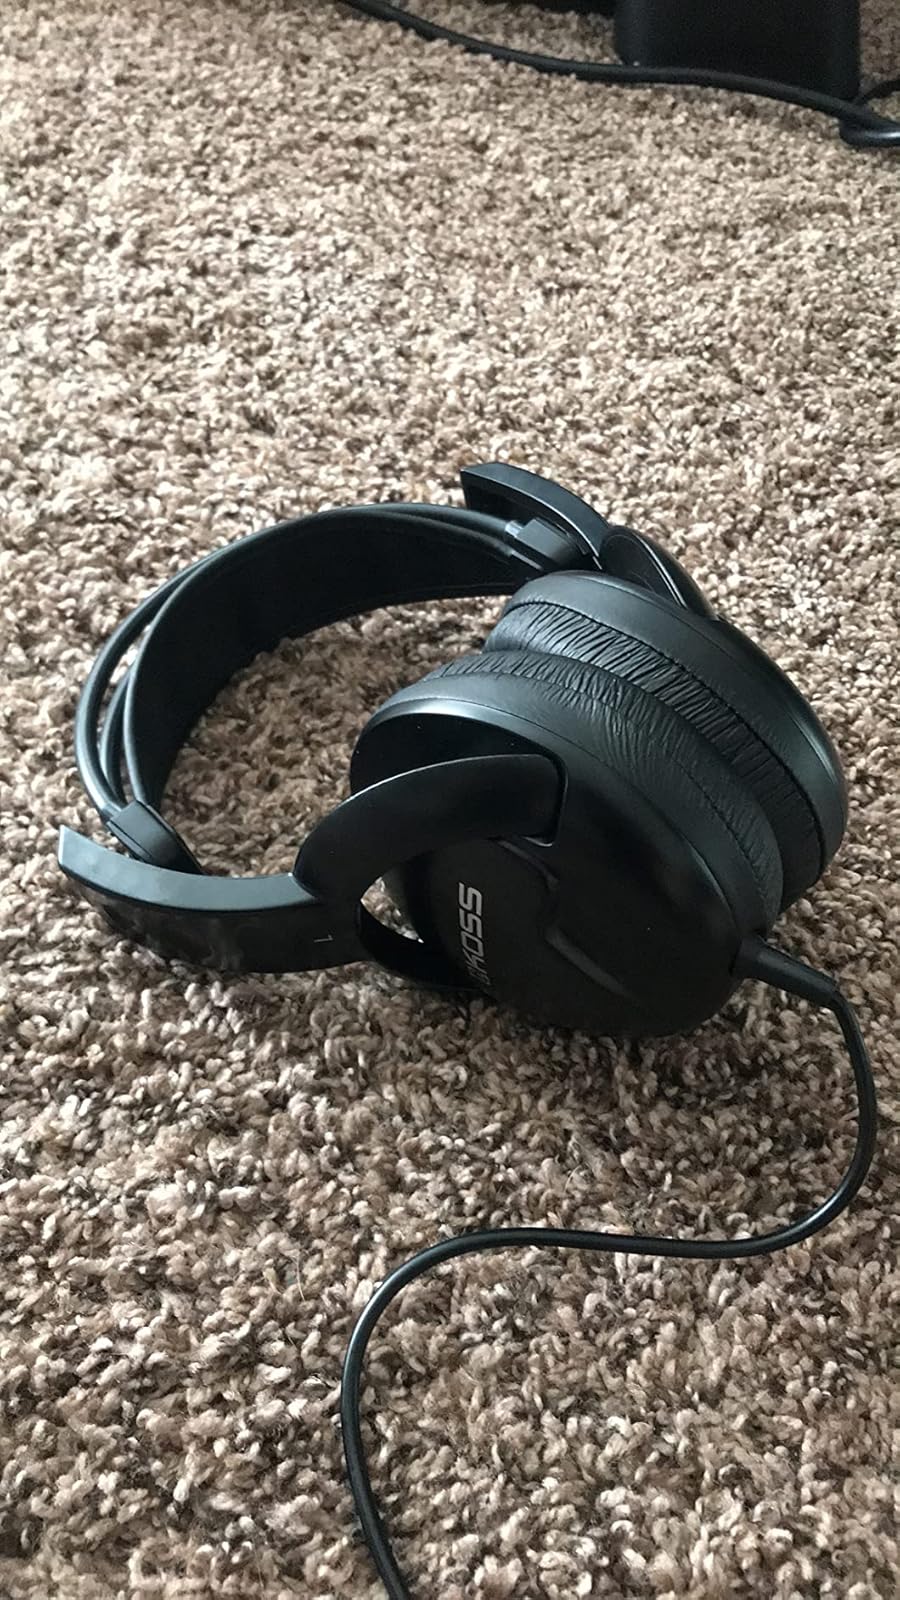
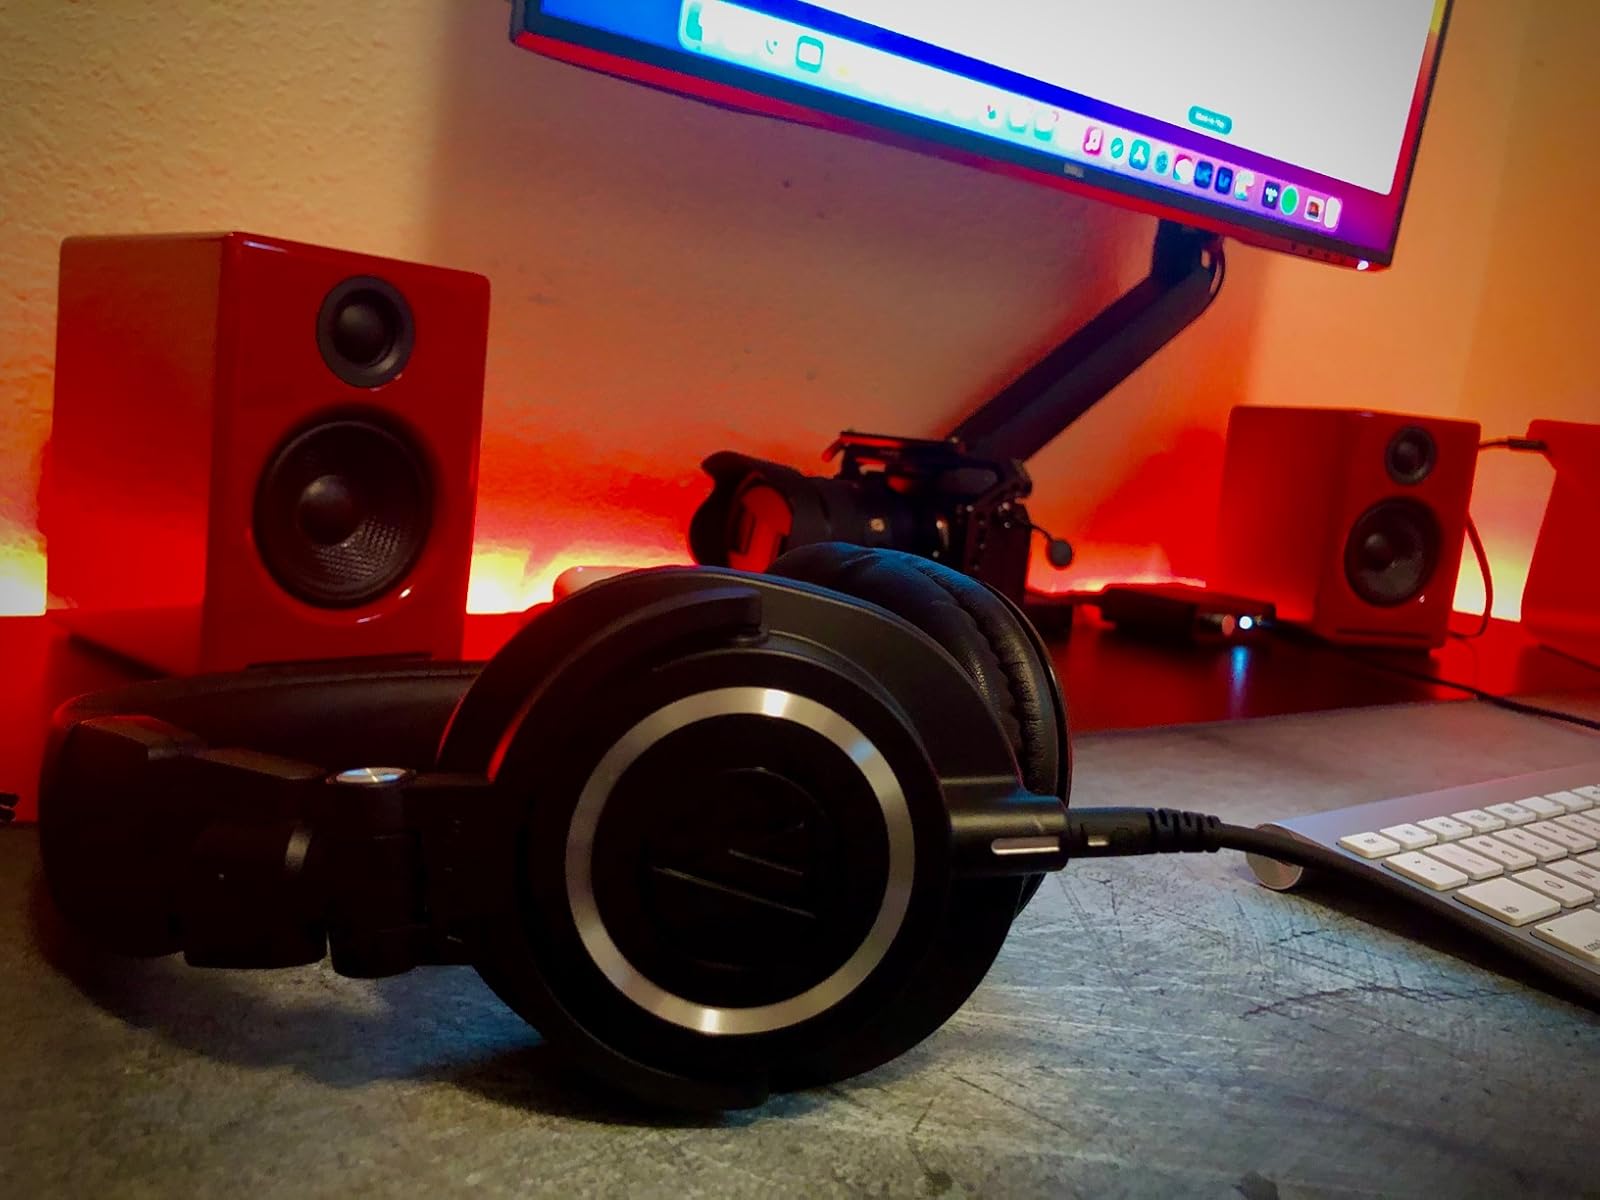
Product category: headphones
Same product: no